Mary II

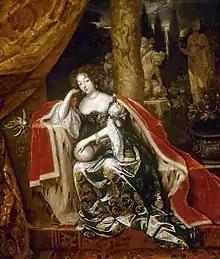
Portrait by Caspar Netscher, 1676, the year before her marriage

The Duke of York converted to Roman Catholicism in 1668 or 1669 and the Duchess about eight years earlier, but Mary and Anne were brought up as Anglicans, pursuant to the command of Charles II. They were moved to their own establishment at Richmond Palace, where they were raised by their governess Lady Frances Villiers, with only occasional visits to see their parents at St James's or their grandfather Lord Clarendon at Twickenham. Mary's education, from private tutors, was largely restricted to music, dance, drawing, French, and religious instruction. Her mother died in 1671, and her father remarried in 1673, taking as his second wife Mary of Modena, a Catholic who was only four years older than Mary.